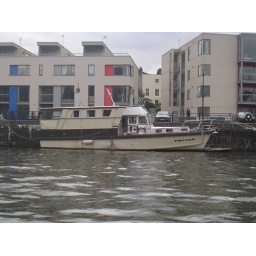
A house boat moored up on the lake in Bristol.